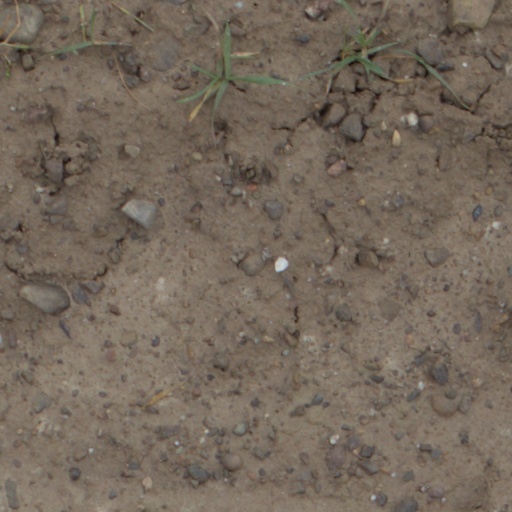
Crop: wheat